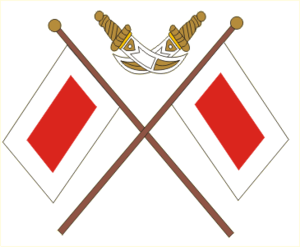
Ras al-Khaimah (emirat)
Ras Al Khaimahs nationalvåben
Emiratet Ras al-Khaimah er et af de syv emirater, der indgår i Forenede Arabiske Emirater.